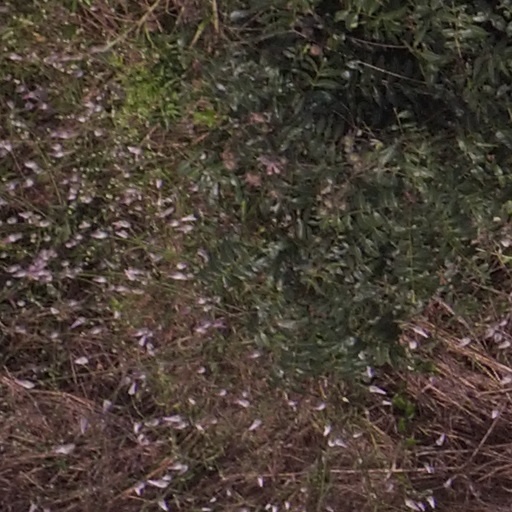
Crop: maize; corn